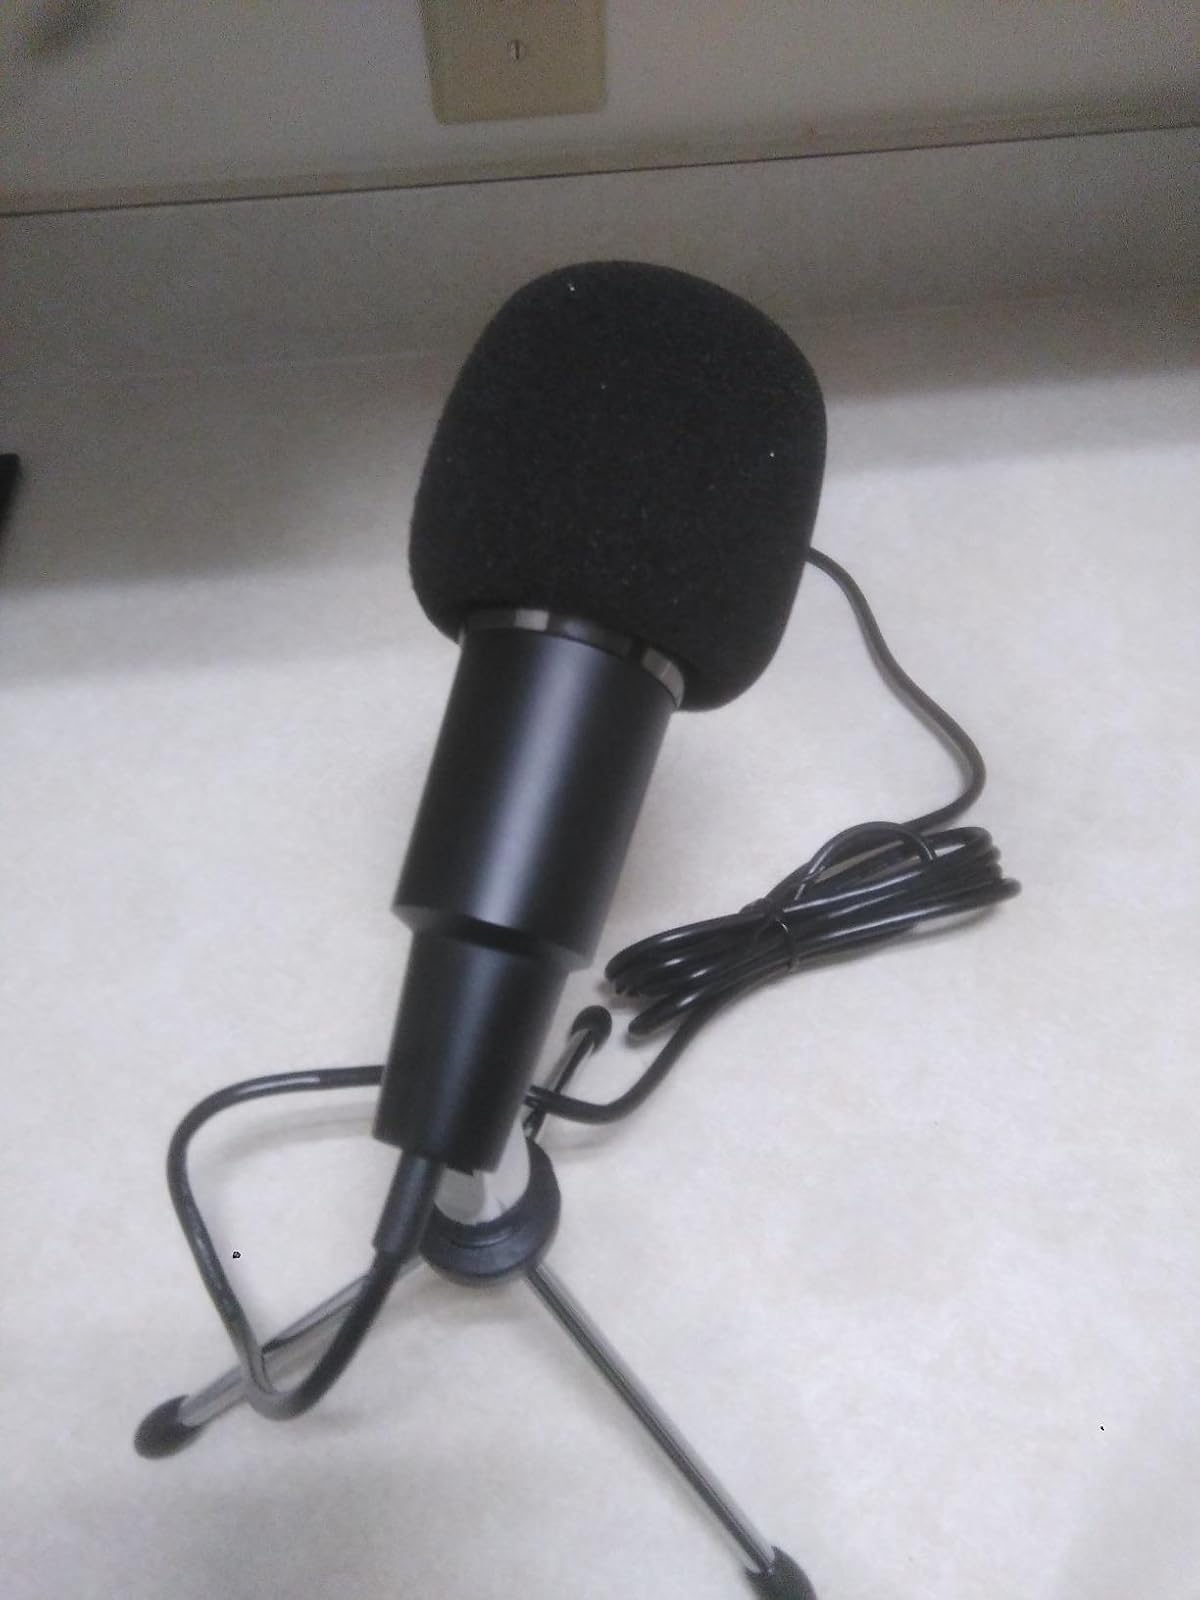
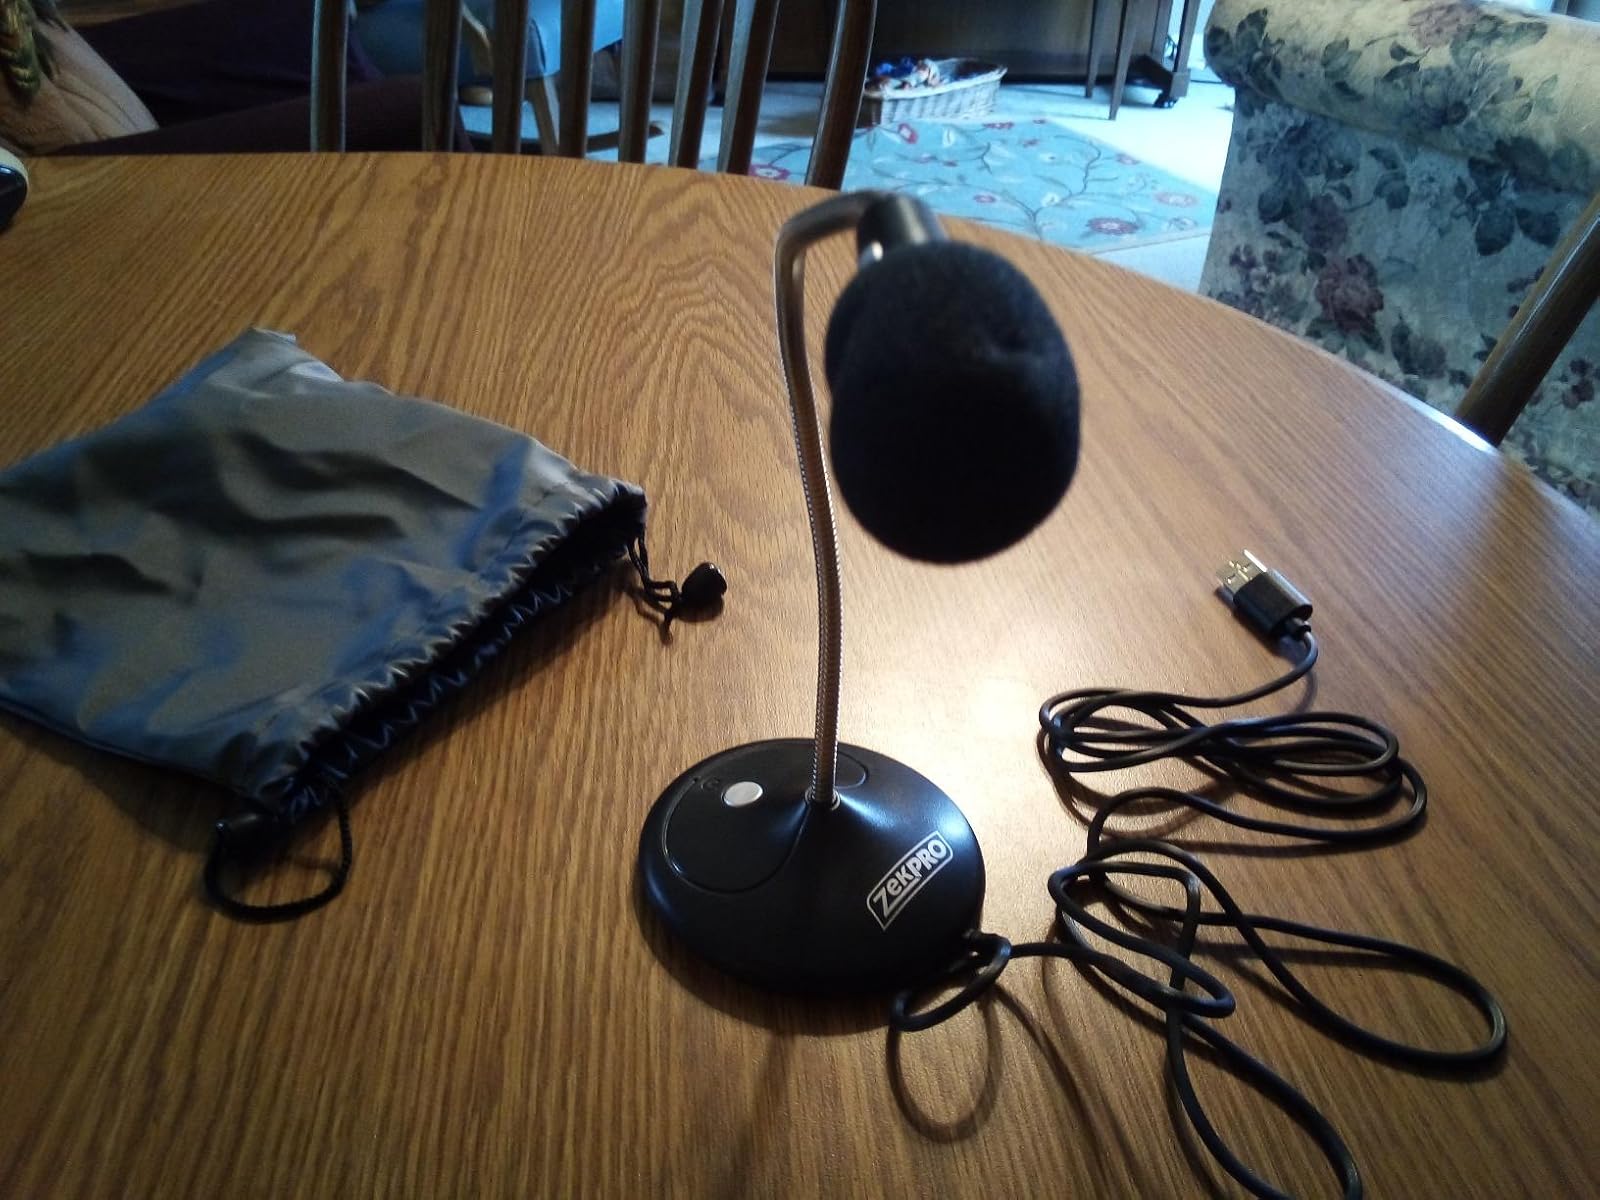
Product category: microphone
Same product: no